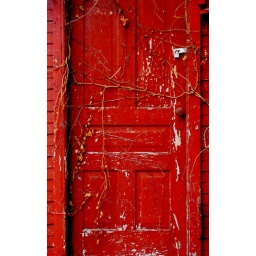
The red door in the alley behind where I teach.